Aashayein foundation

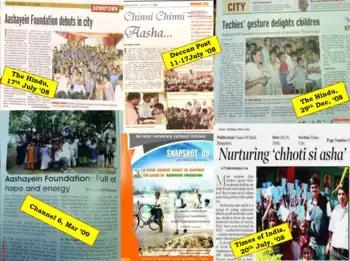
In the News

21 Dec 2008 –